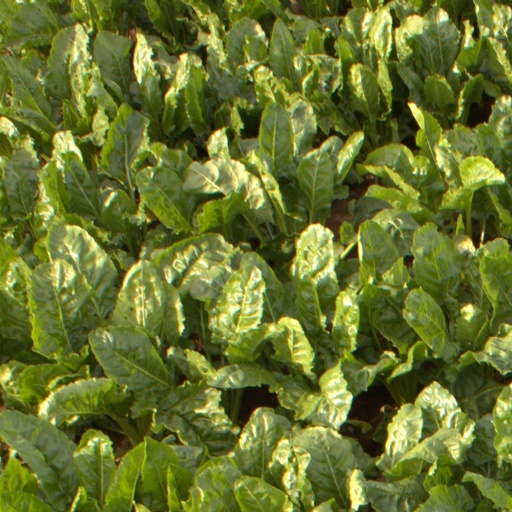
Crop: sugar beet